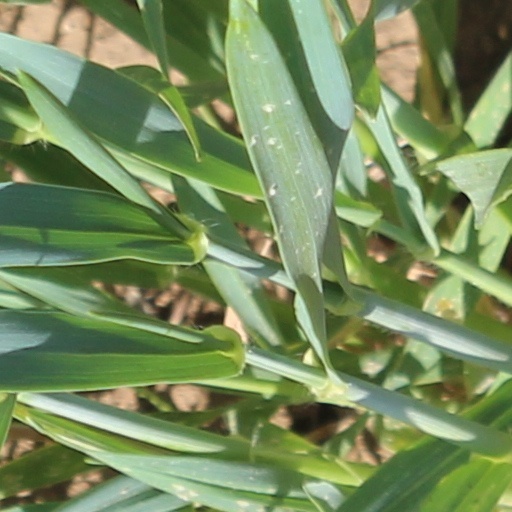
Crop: wheat